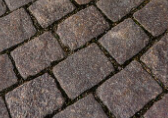
Surface type: sett